African Footballer of the Year

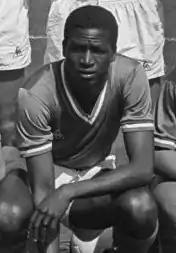
Salif Keita, the first player to win the award in 1970.

The African Footballer of the Year award, presented to the best African footballer each year, has been conferred by the Confederation of African Football (CAF) since 1992.